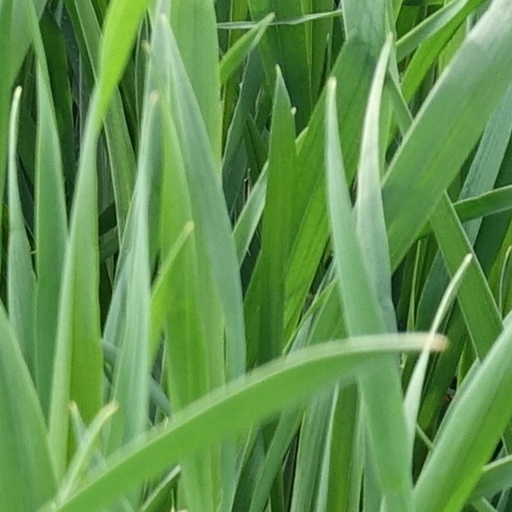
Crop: wheat